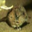
Label: shrew